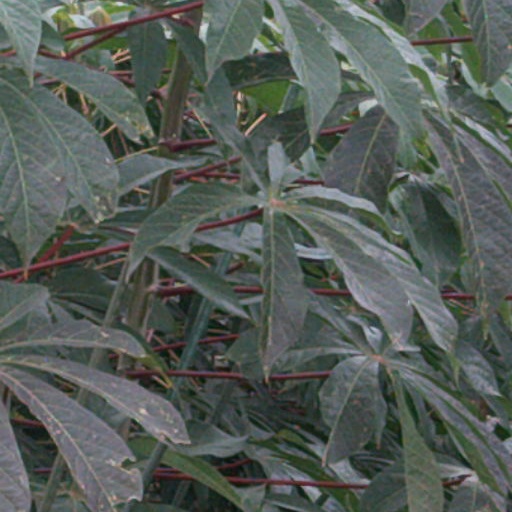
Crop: cassava